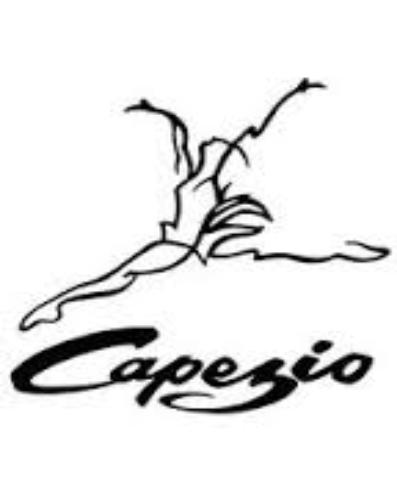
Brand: Capezio
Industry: Clothes